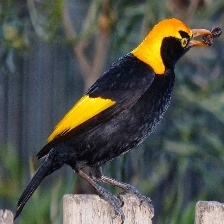
Species: REGENT BOWERBIRD
Scientific name: SERICULUS CHRYSOCEPHALUS